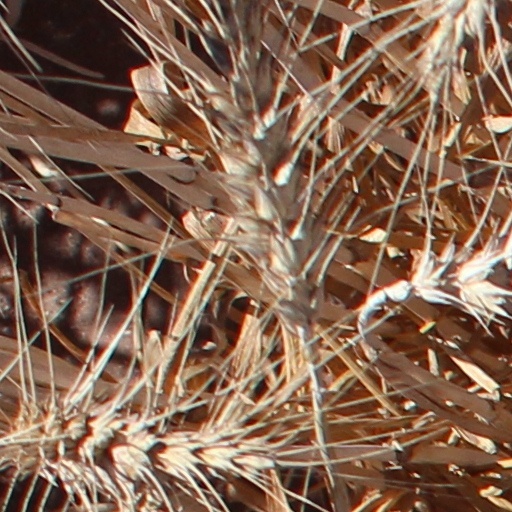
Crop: wheat